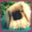
Label: dog